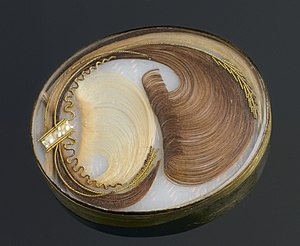
Hår / Forsvar
Menneskehår fra en kær afdød har været anvendt i smykker, som denne broche med guldkant og perlemorsbund.
Hår dækker det meste af kroppen på de fleste pattedyr, pels er et kendetegn for denne gruppe dyr.